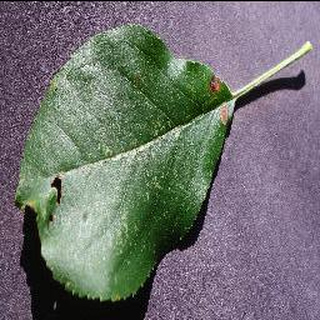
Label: apple_black_rot